Luz Adriana Tovar

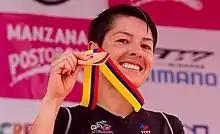
Tovar in 2016

Luz Adriana Tovar Salgado (born 21 February 1983) is a Colombian racing cyclist. She won the Colombian National Road Race Championships in 2016.